Ballyconnell

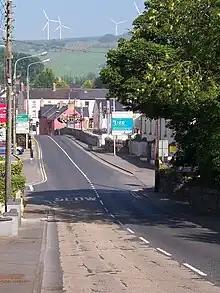
Ballyconnell

Ballyconnell is a town in County Cavan, Ireland. It is situated on the N87 national secondary road at the junction of four townlands: Annagh, Cullyleenan, Doon (Tomregan) and Derryginny in the civil parish of Tomregan, in the barony of Tullyhaw.